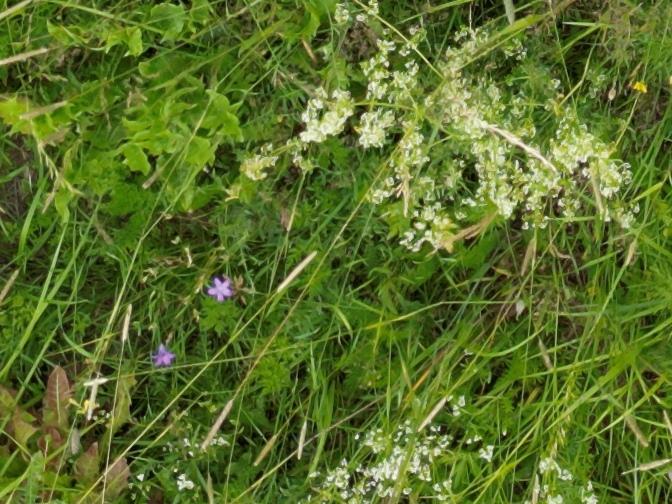
Flowers visible: yarrow flowers, yarrow flowers, yarrow flowers